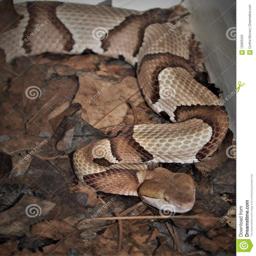
Animal: snakes